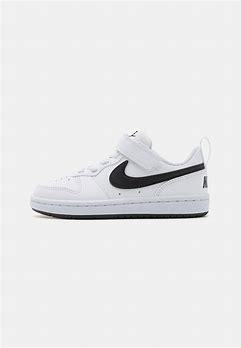
Brand: Nike
Model: Court Borough Recraft